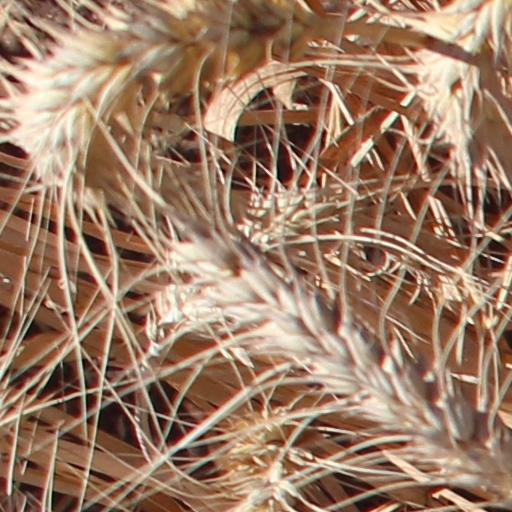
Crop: wheat